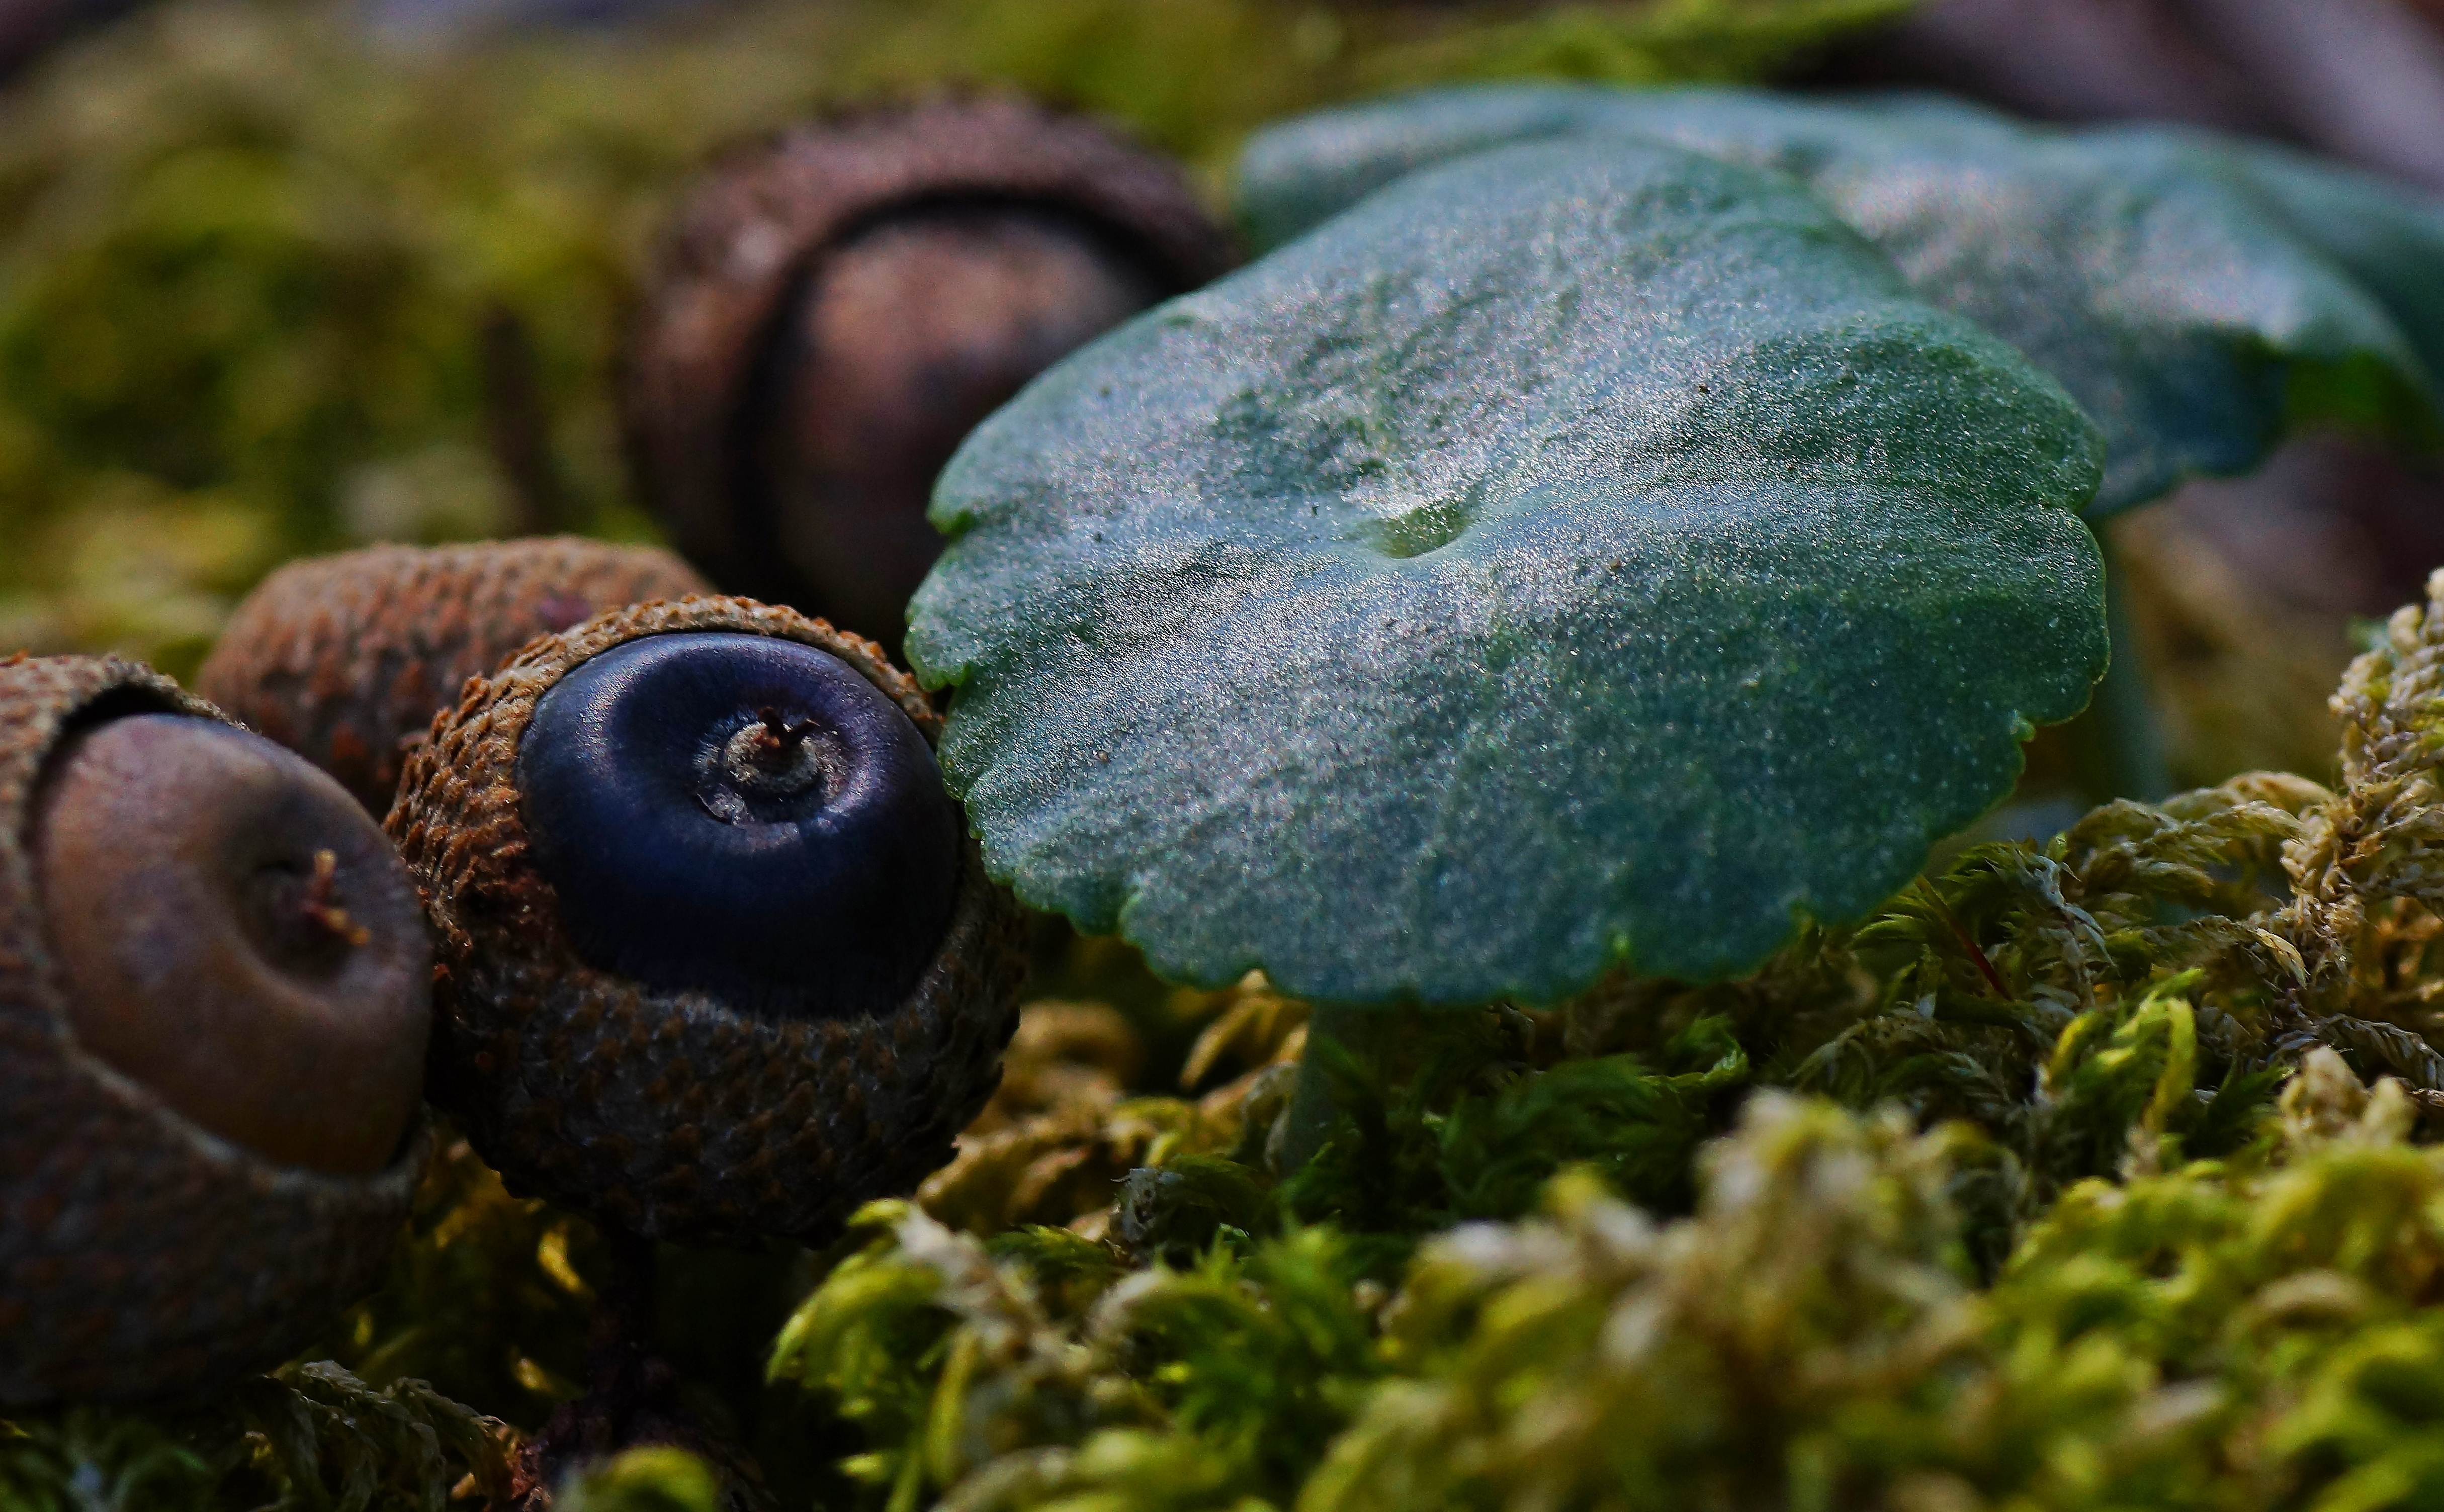
tree, nature, forest, plant, photography, leaf, flower, photo, wildlife, food, green, produce, macro, autumn, botany, garden, flora, fauna, flowers, close up, naturaleza, flores, habitat, tamron90mmmacro, a77, g, ggl1, gaby1, xovesphoto, gabrielcorua, xelodegalicia, sonya77v, sonyslta77v, macro photography, land plant